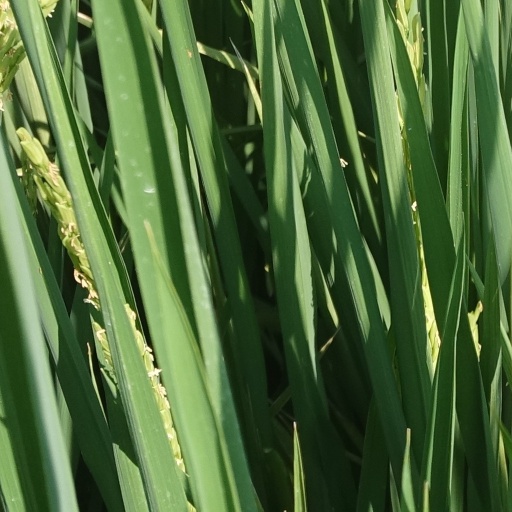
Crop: rice